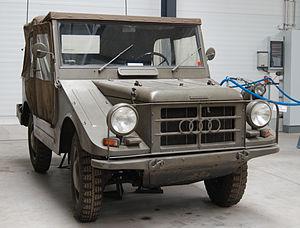
DKW est une firme allemande d'automobiles et de motocyclettes fondée en 1917 par Jörgen Skafte Rasmussen, danois d'origine. Les usines étaient à Zwickau, en Saxe et le siège social à Zschopau, en Saxe.